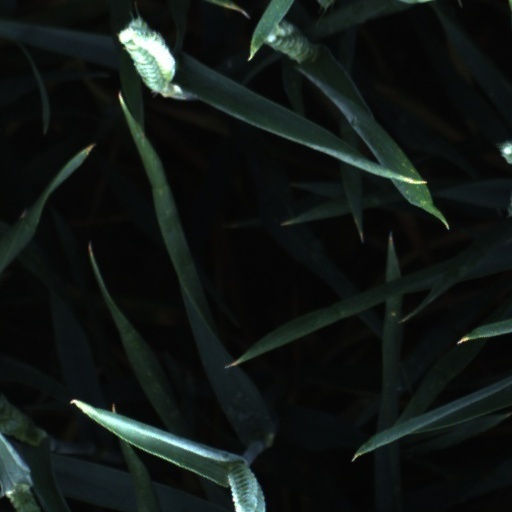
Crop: wheat